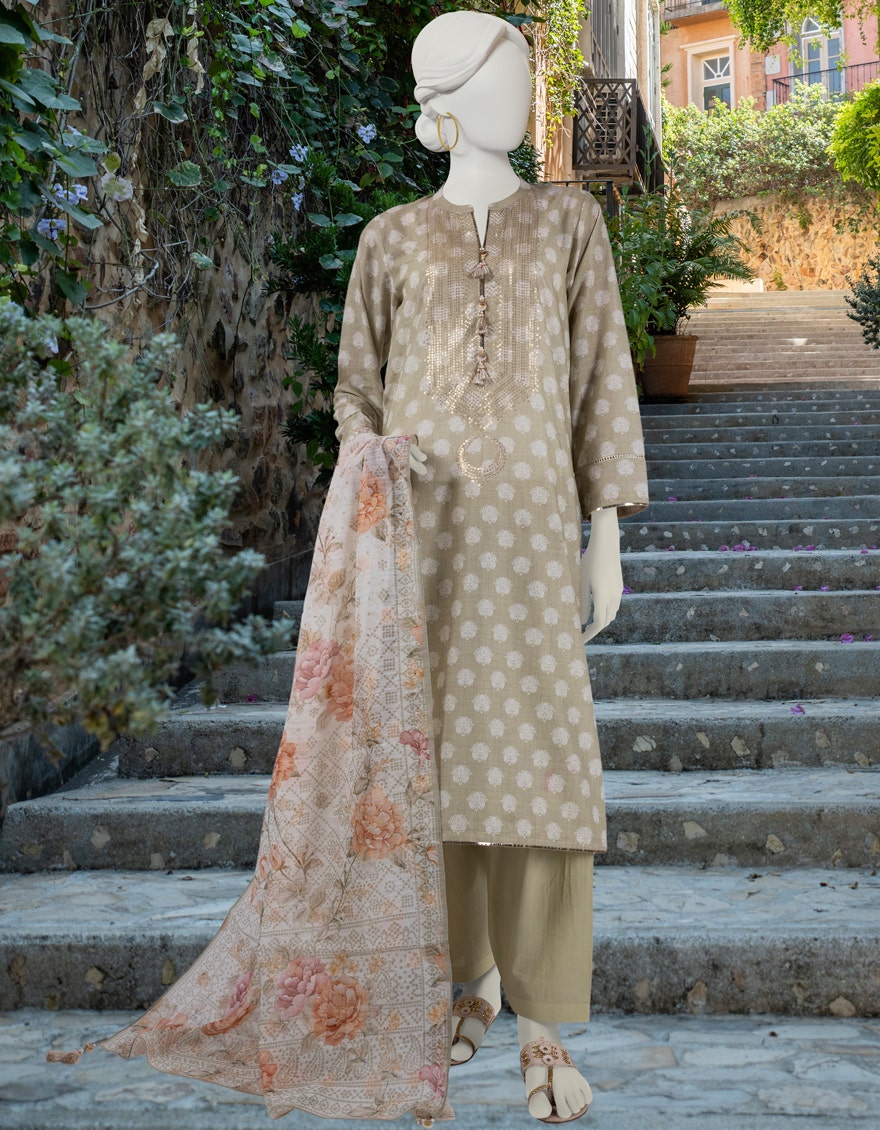
beige multi dot print cotton suit